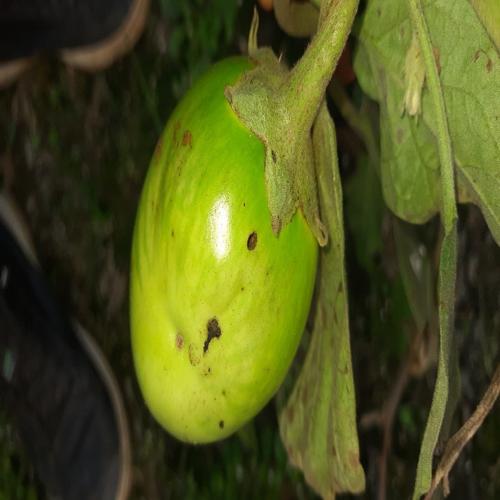
Label: Shoot and Fruit Borer